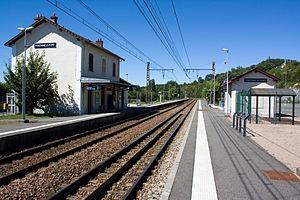
La gare de Fontaine-le-Port est une halte ferroviaire française de la ligne de Corbeil-Essonnes à Montereau, située sur le territoire de la commune de Fontaine-le-Port.